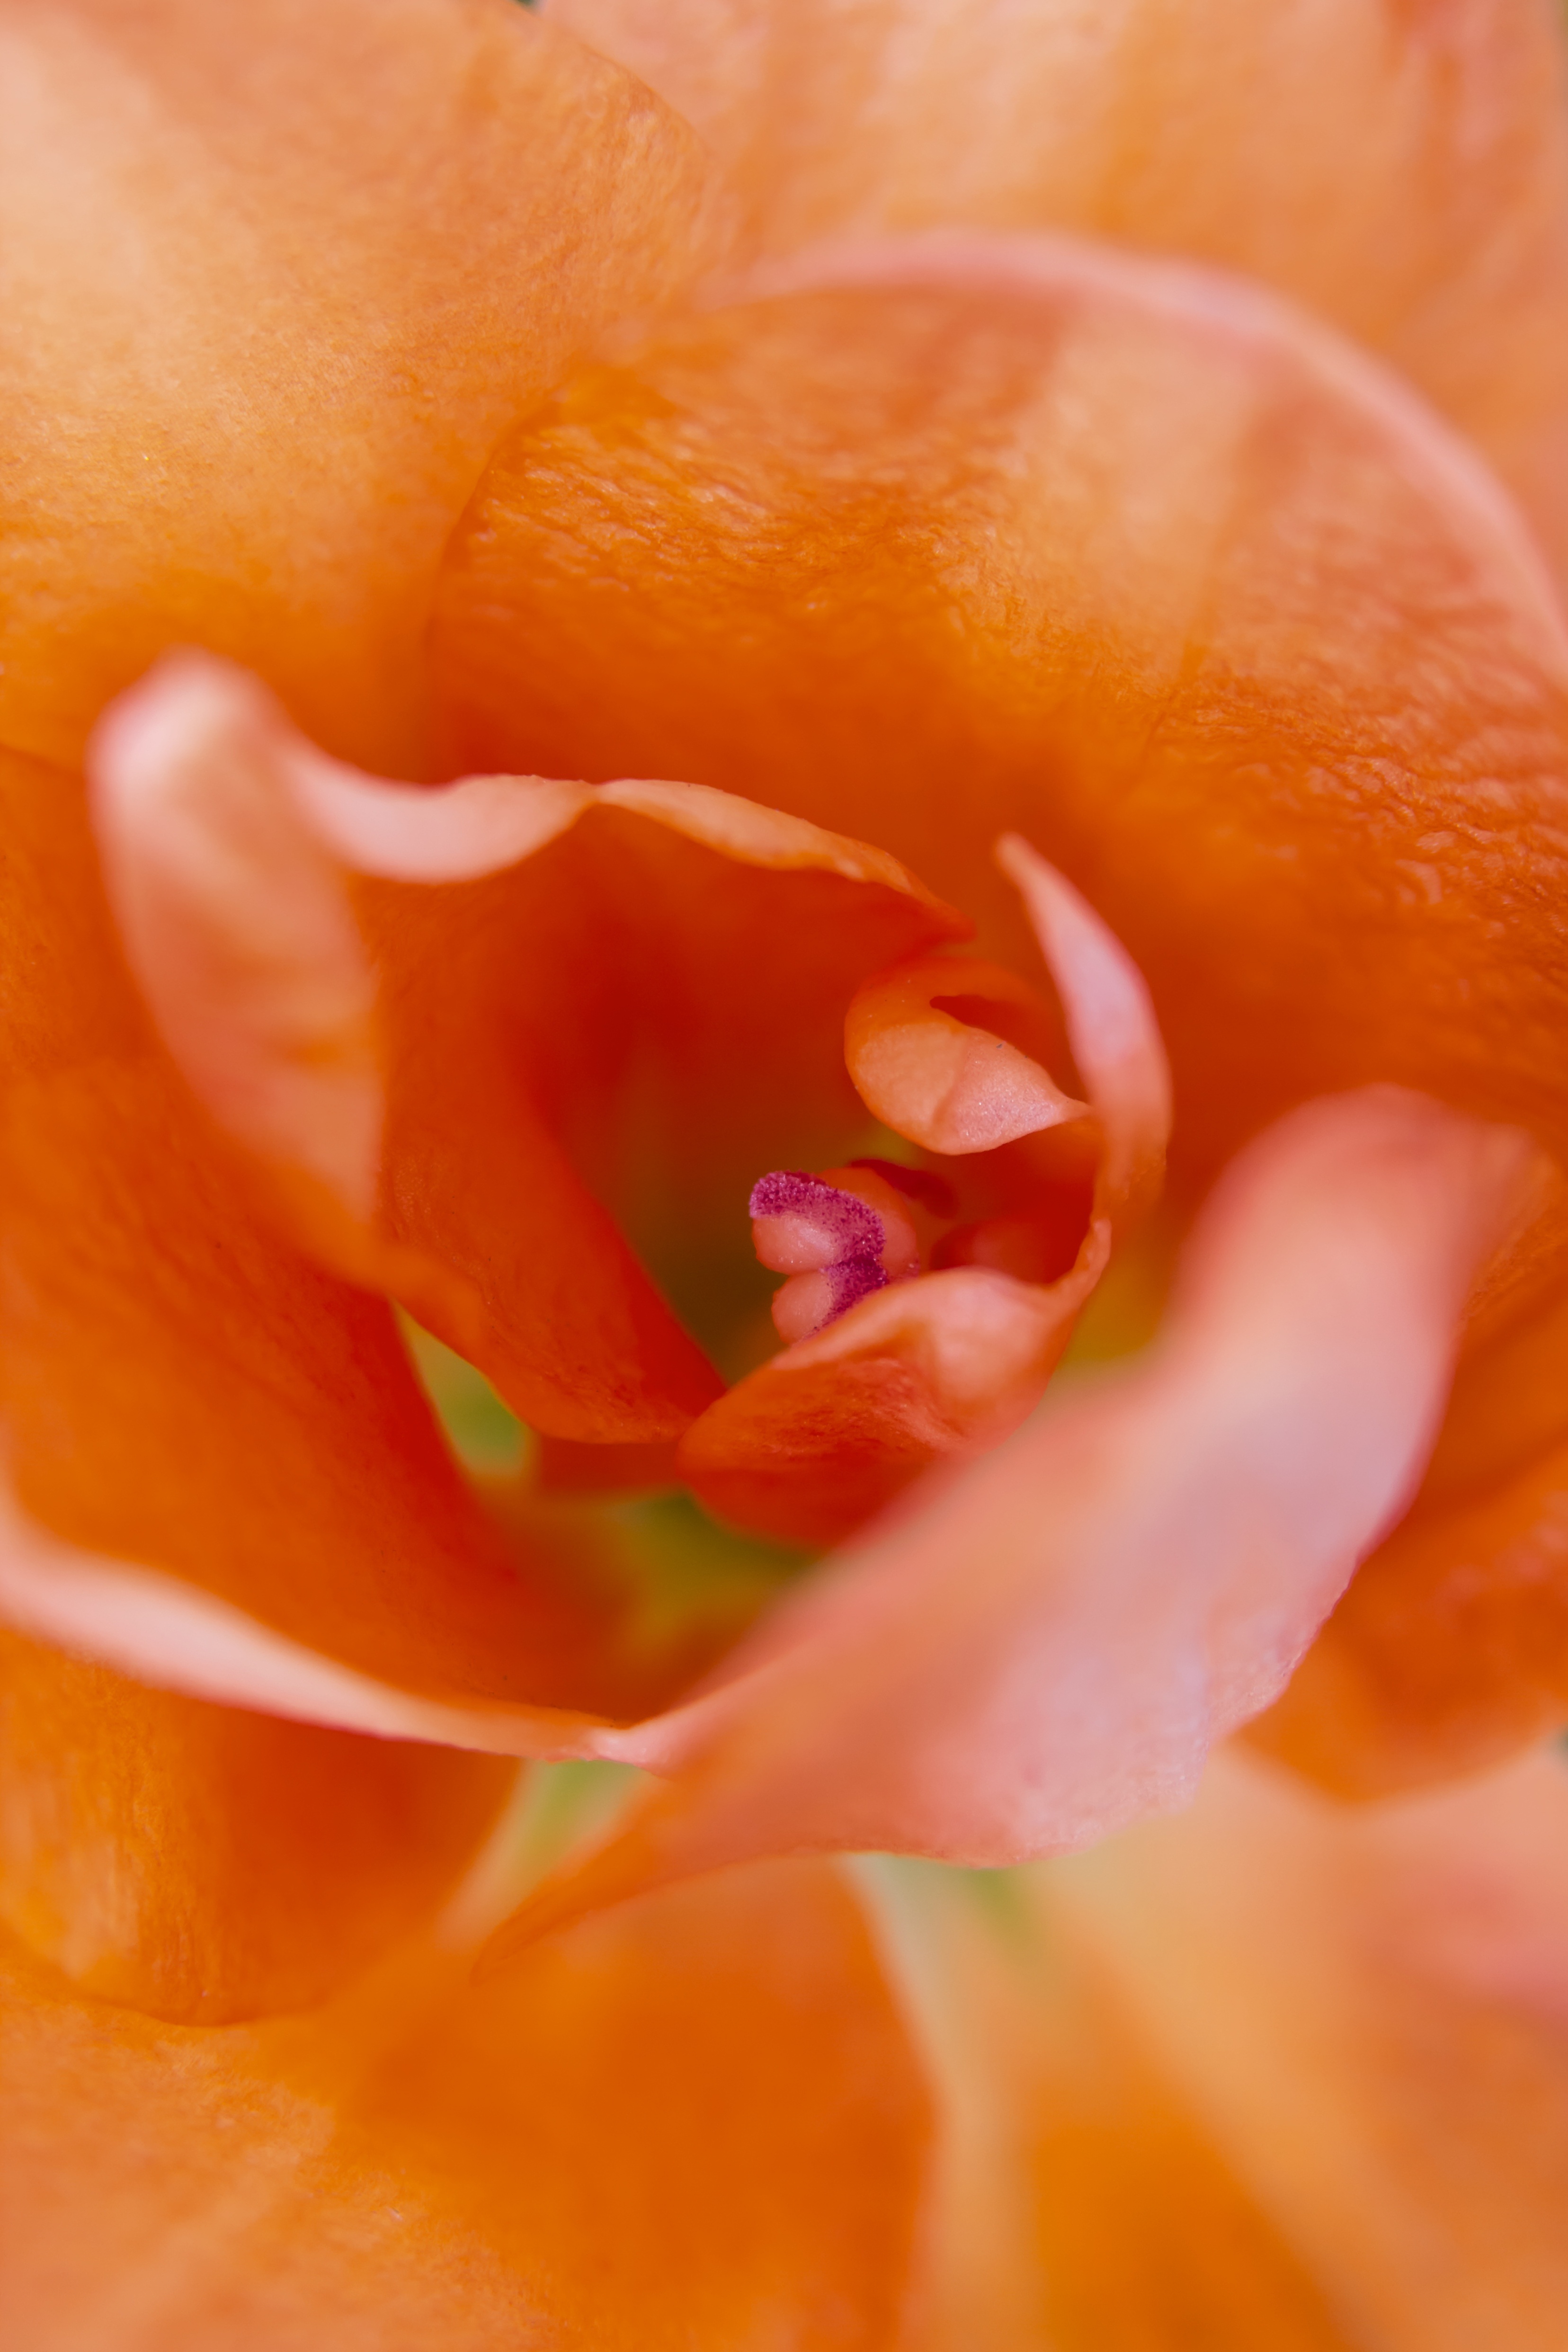
plant, photography, flower, petal, bloom, orange, red, macro, yellow, close, flora, flowers, close up, bright, pistil, lily, frisch, macro photography, flowering plant, plant stem, land plant